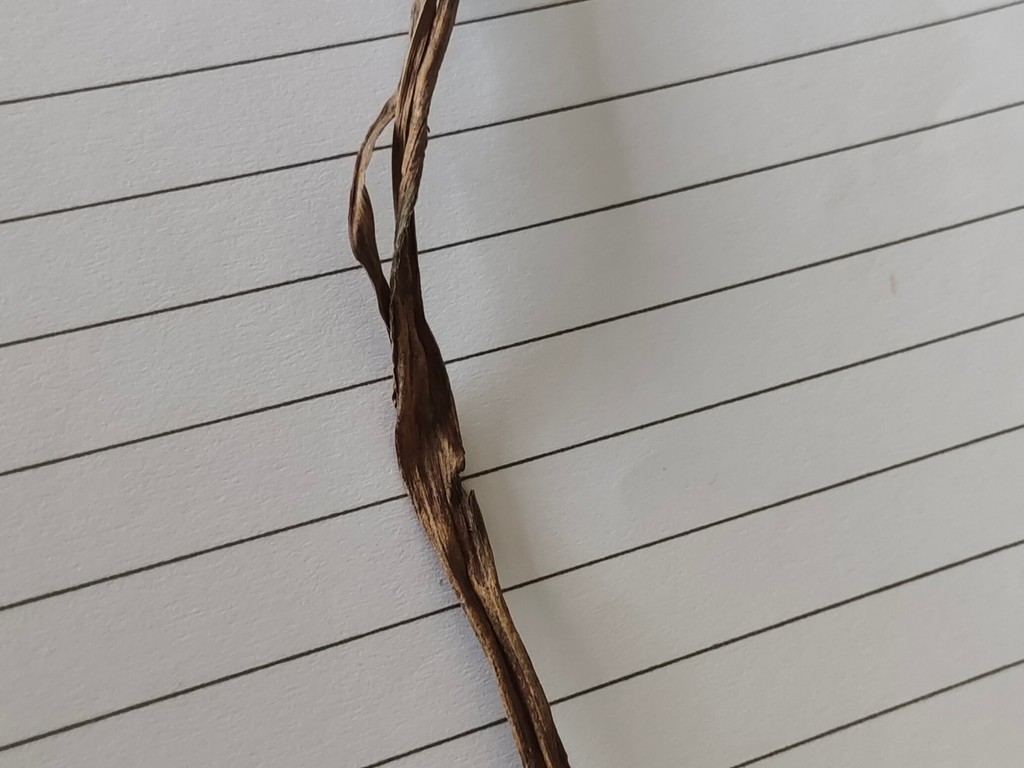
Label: Dried